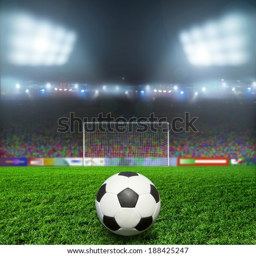
soccer ball on the green field